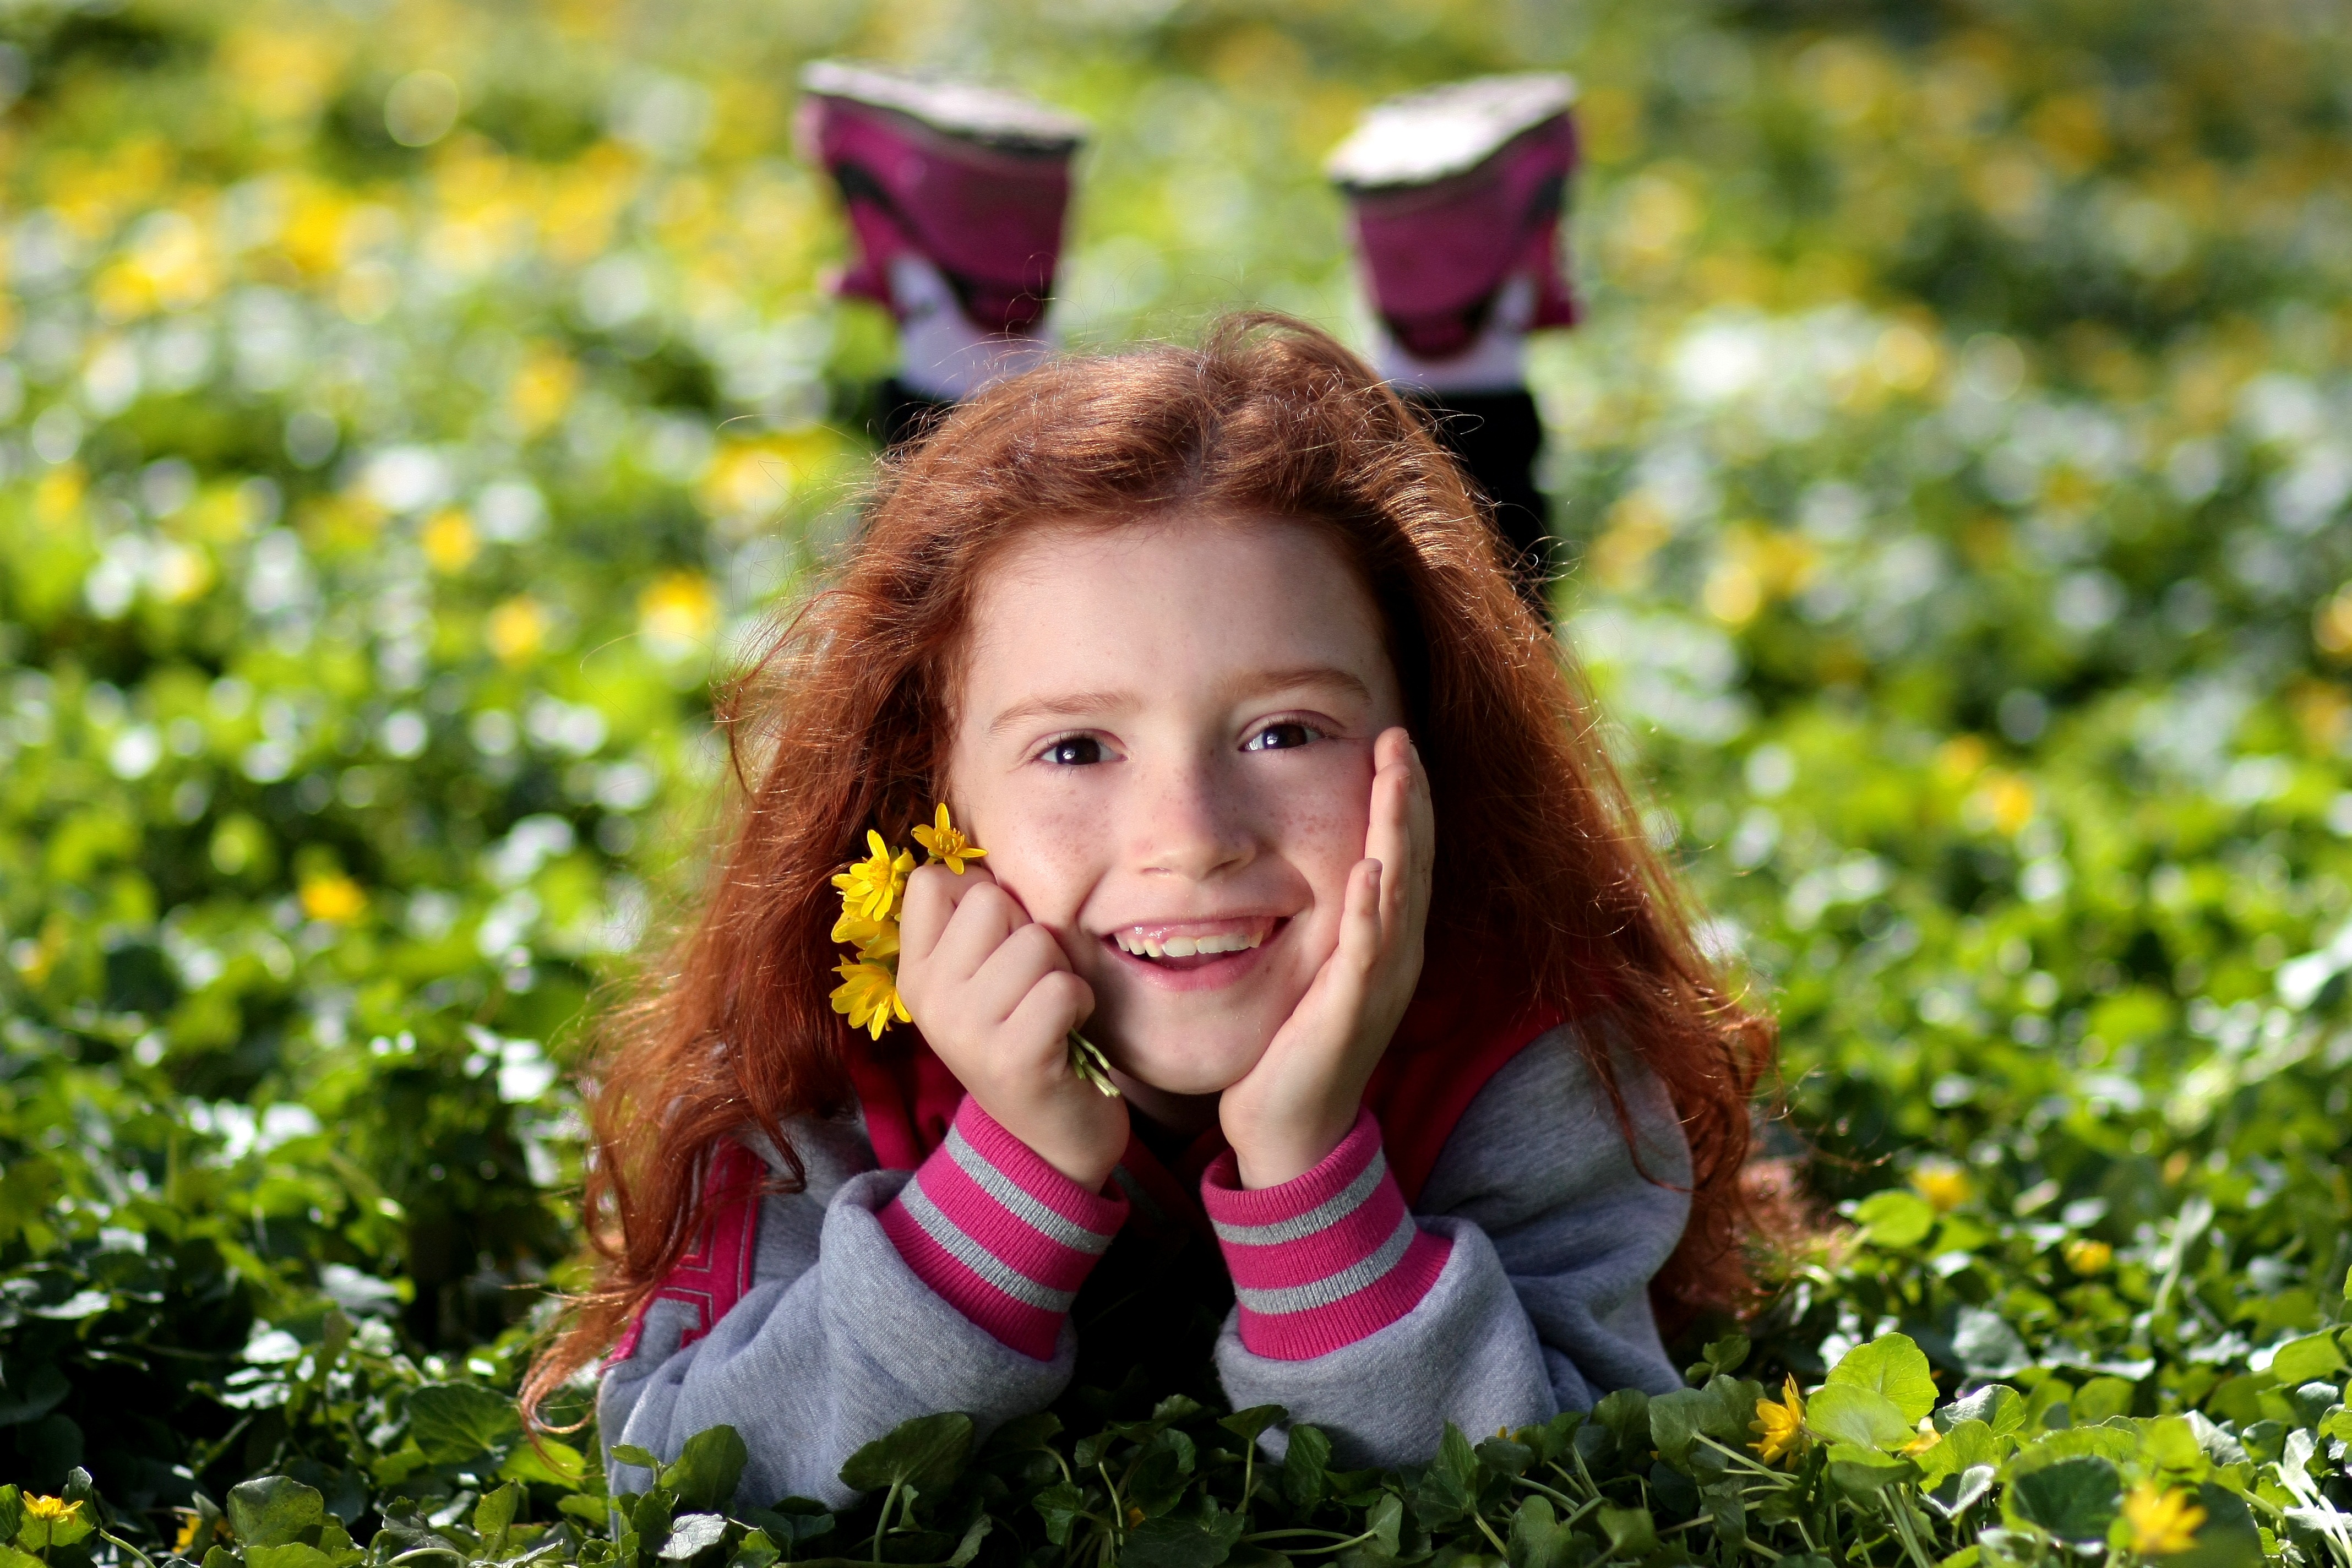
nature, grass, person, plant, girl, lawn, photography, meadow, sunlight, flower, portrait, spring, green, autumn, child, season, smile, red hair, flowers, toddler, eye, beauty, freckles, flowering plant, portrait photography, land plant